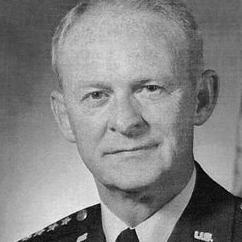
Age: 51